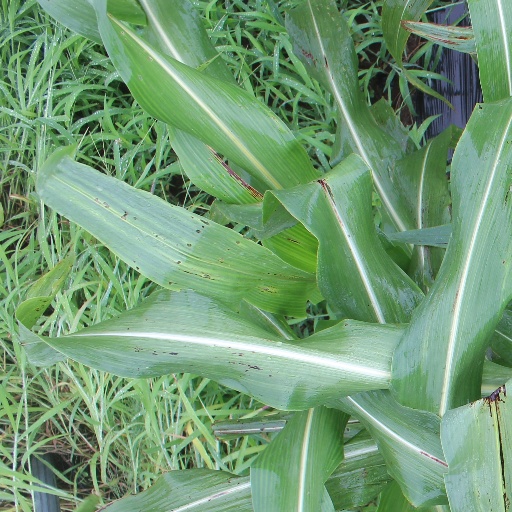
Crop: sorghum